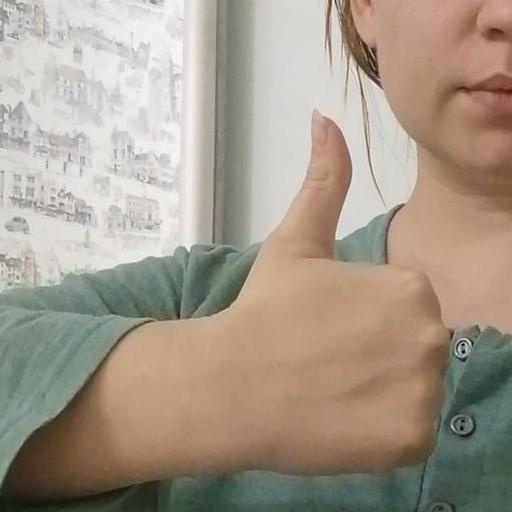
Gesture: like